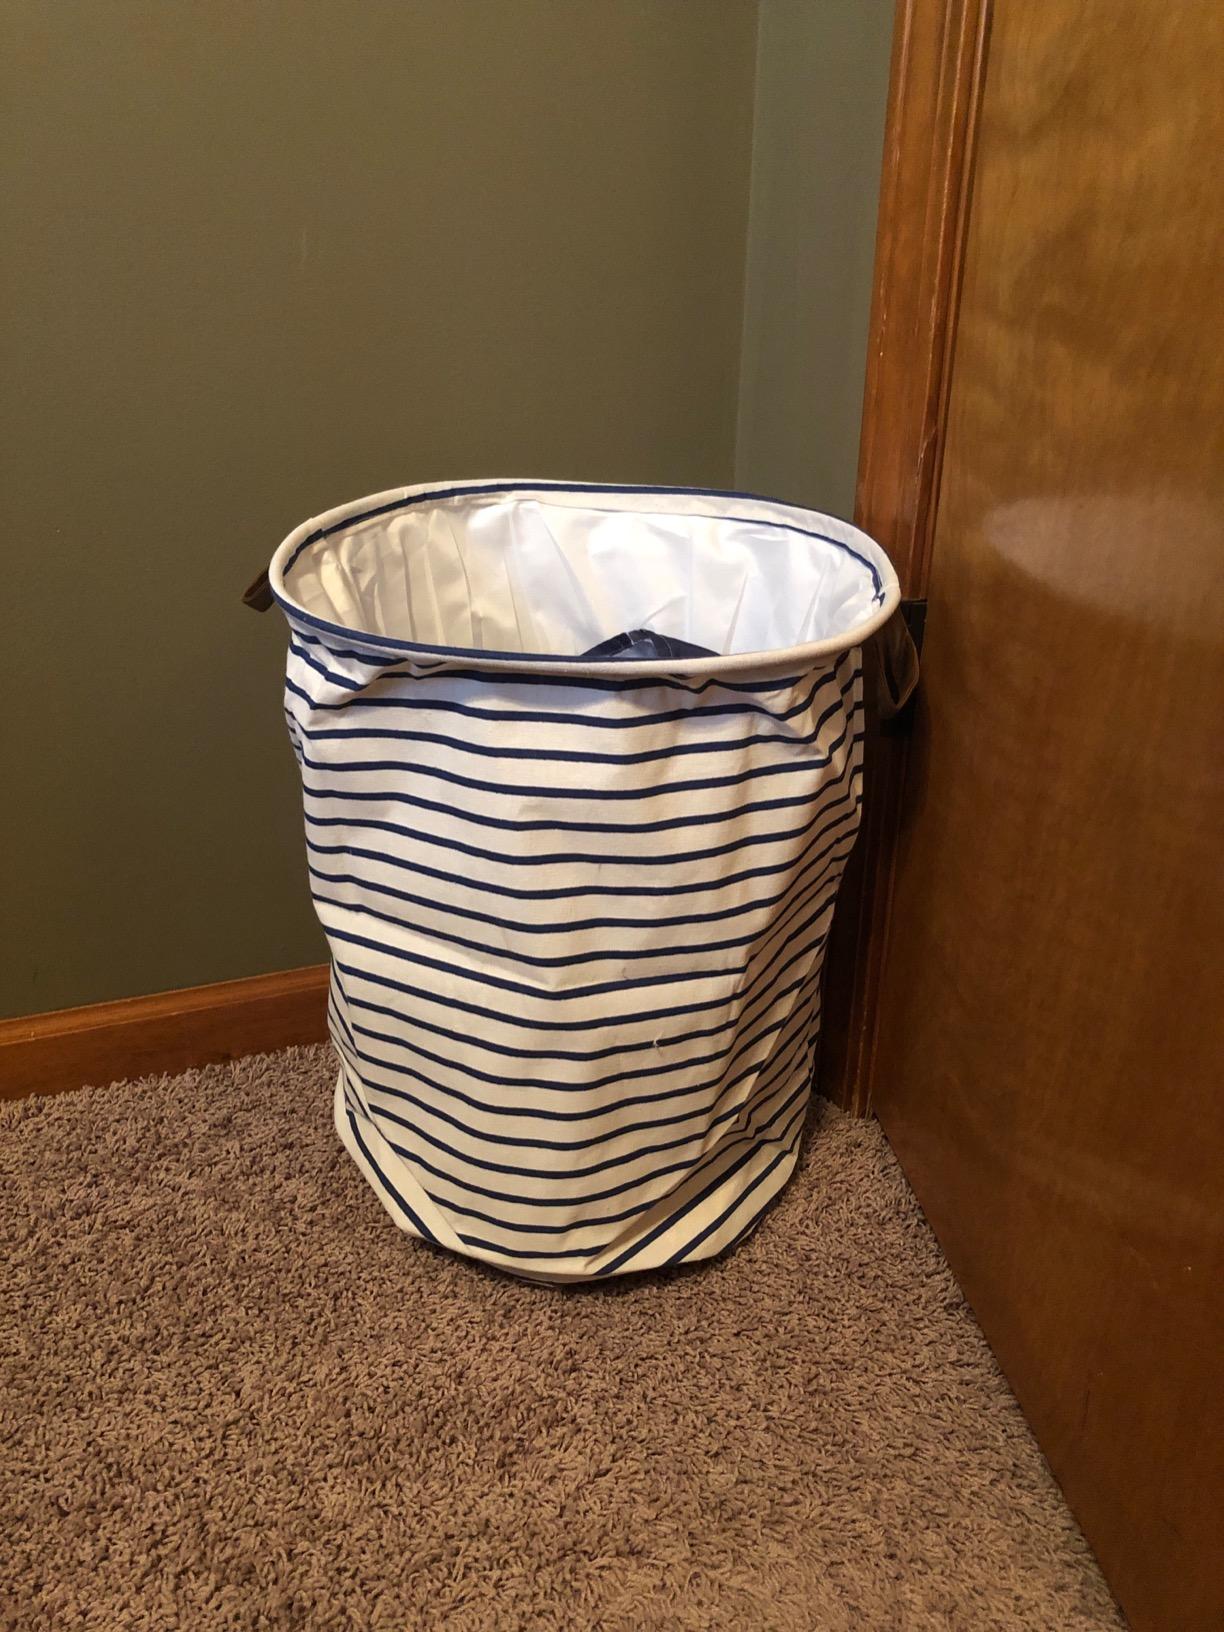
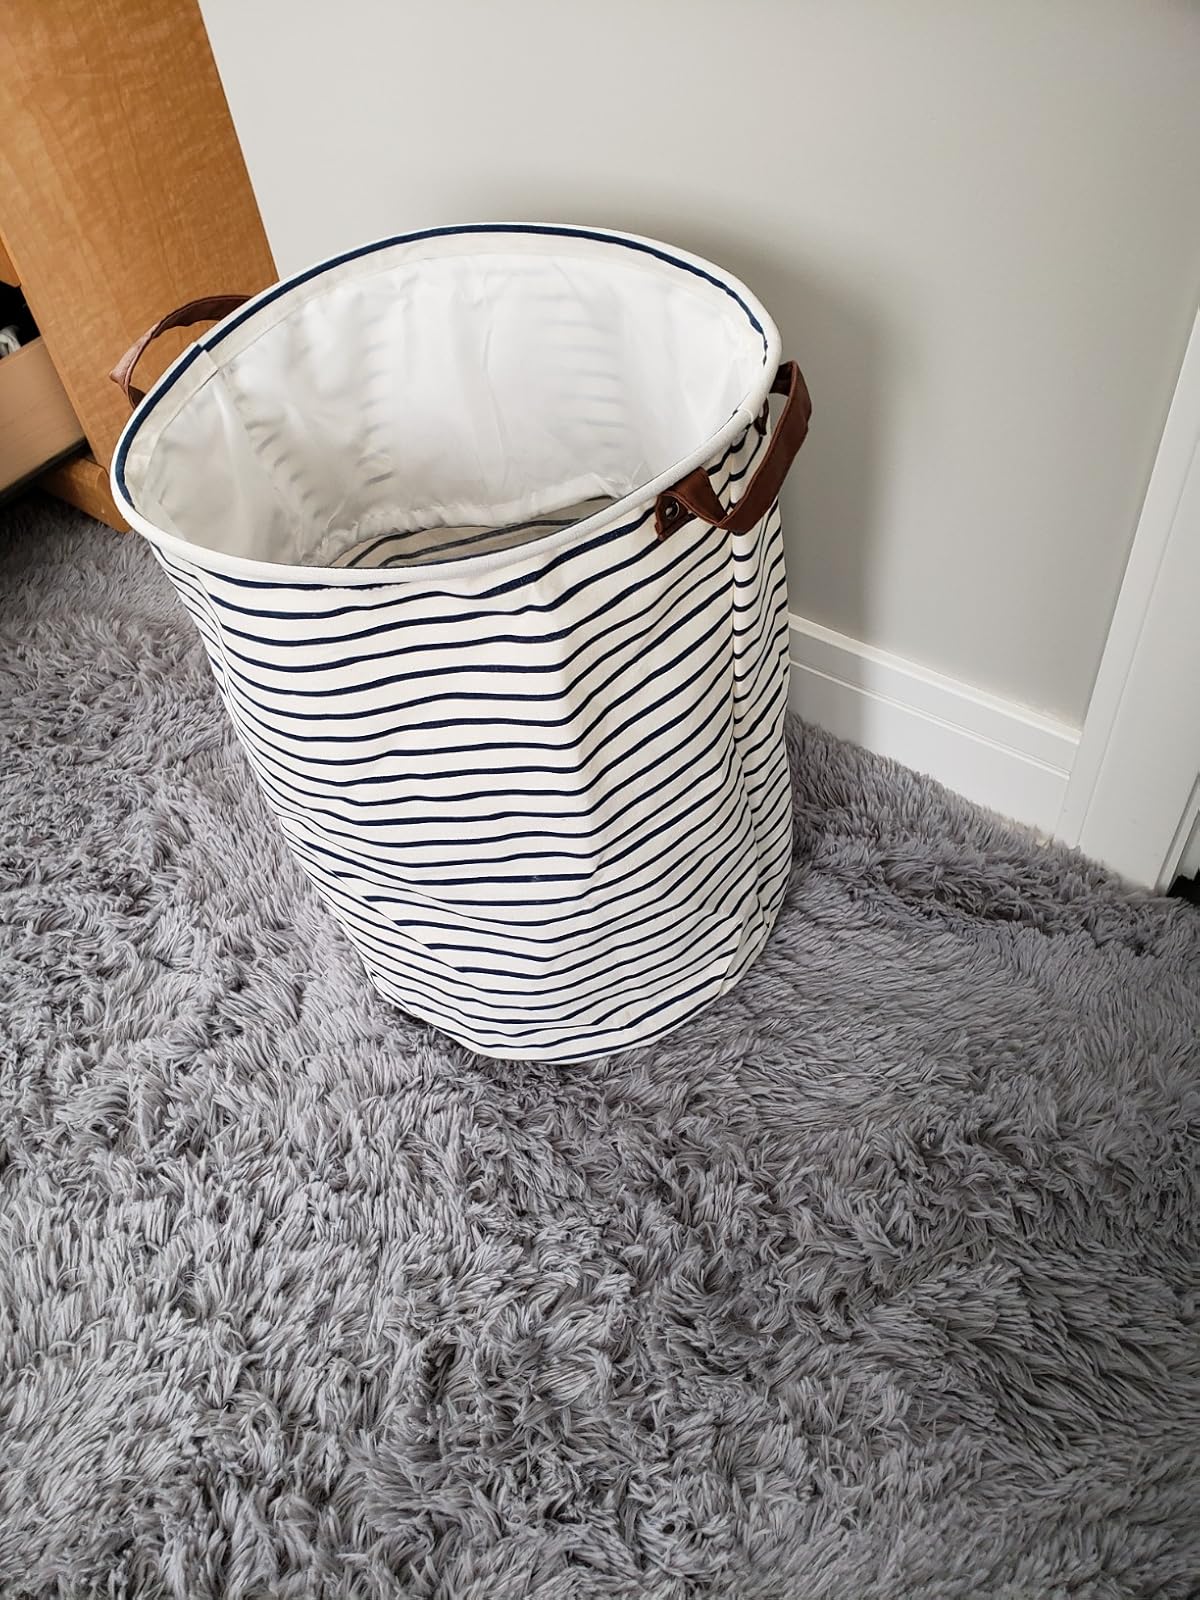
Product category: items_hamper
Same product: yes